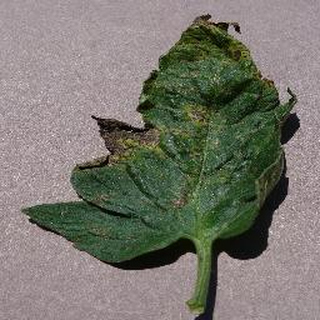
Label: tomato_septoria_leaf_spot